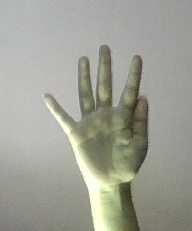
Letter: sheen